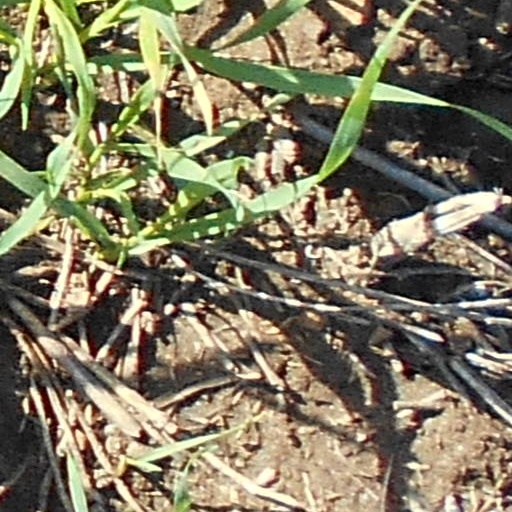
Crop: wheat